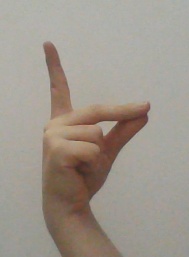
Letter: ta